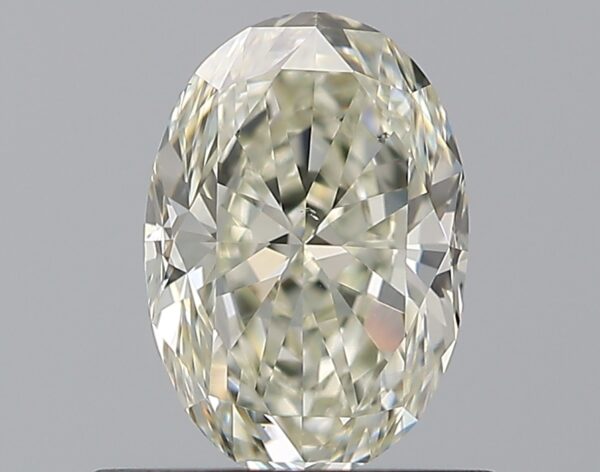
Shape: oval
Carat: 0.7
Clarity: VS2
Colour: L
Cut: VG
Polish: VG
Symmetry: EX
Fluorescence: F
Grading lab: GIA
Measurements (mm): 6.77 x 4.69 x 3.04